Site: brandenburg
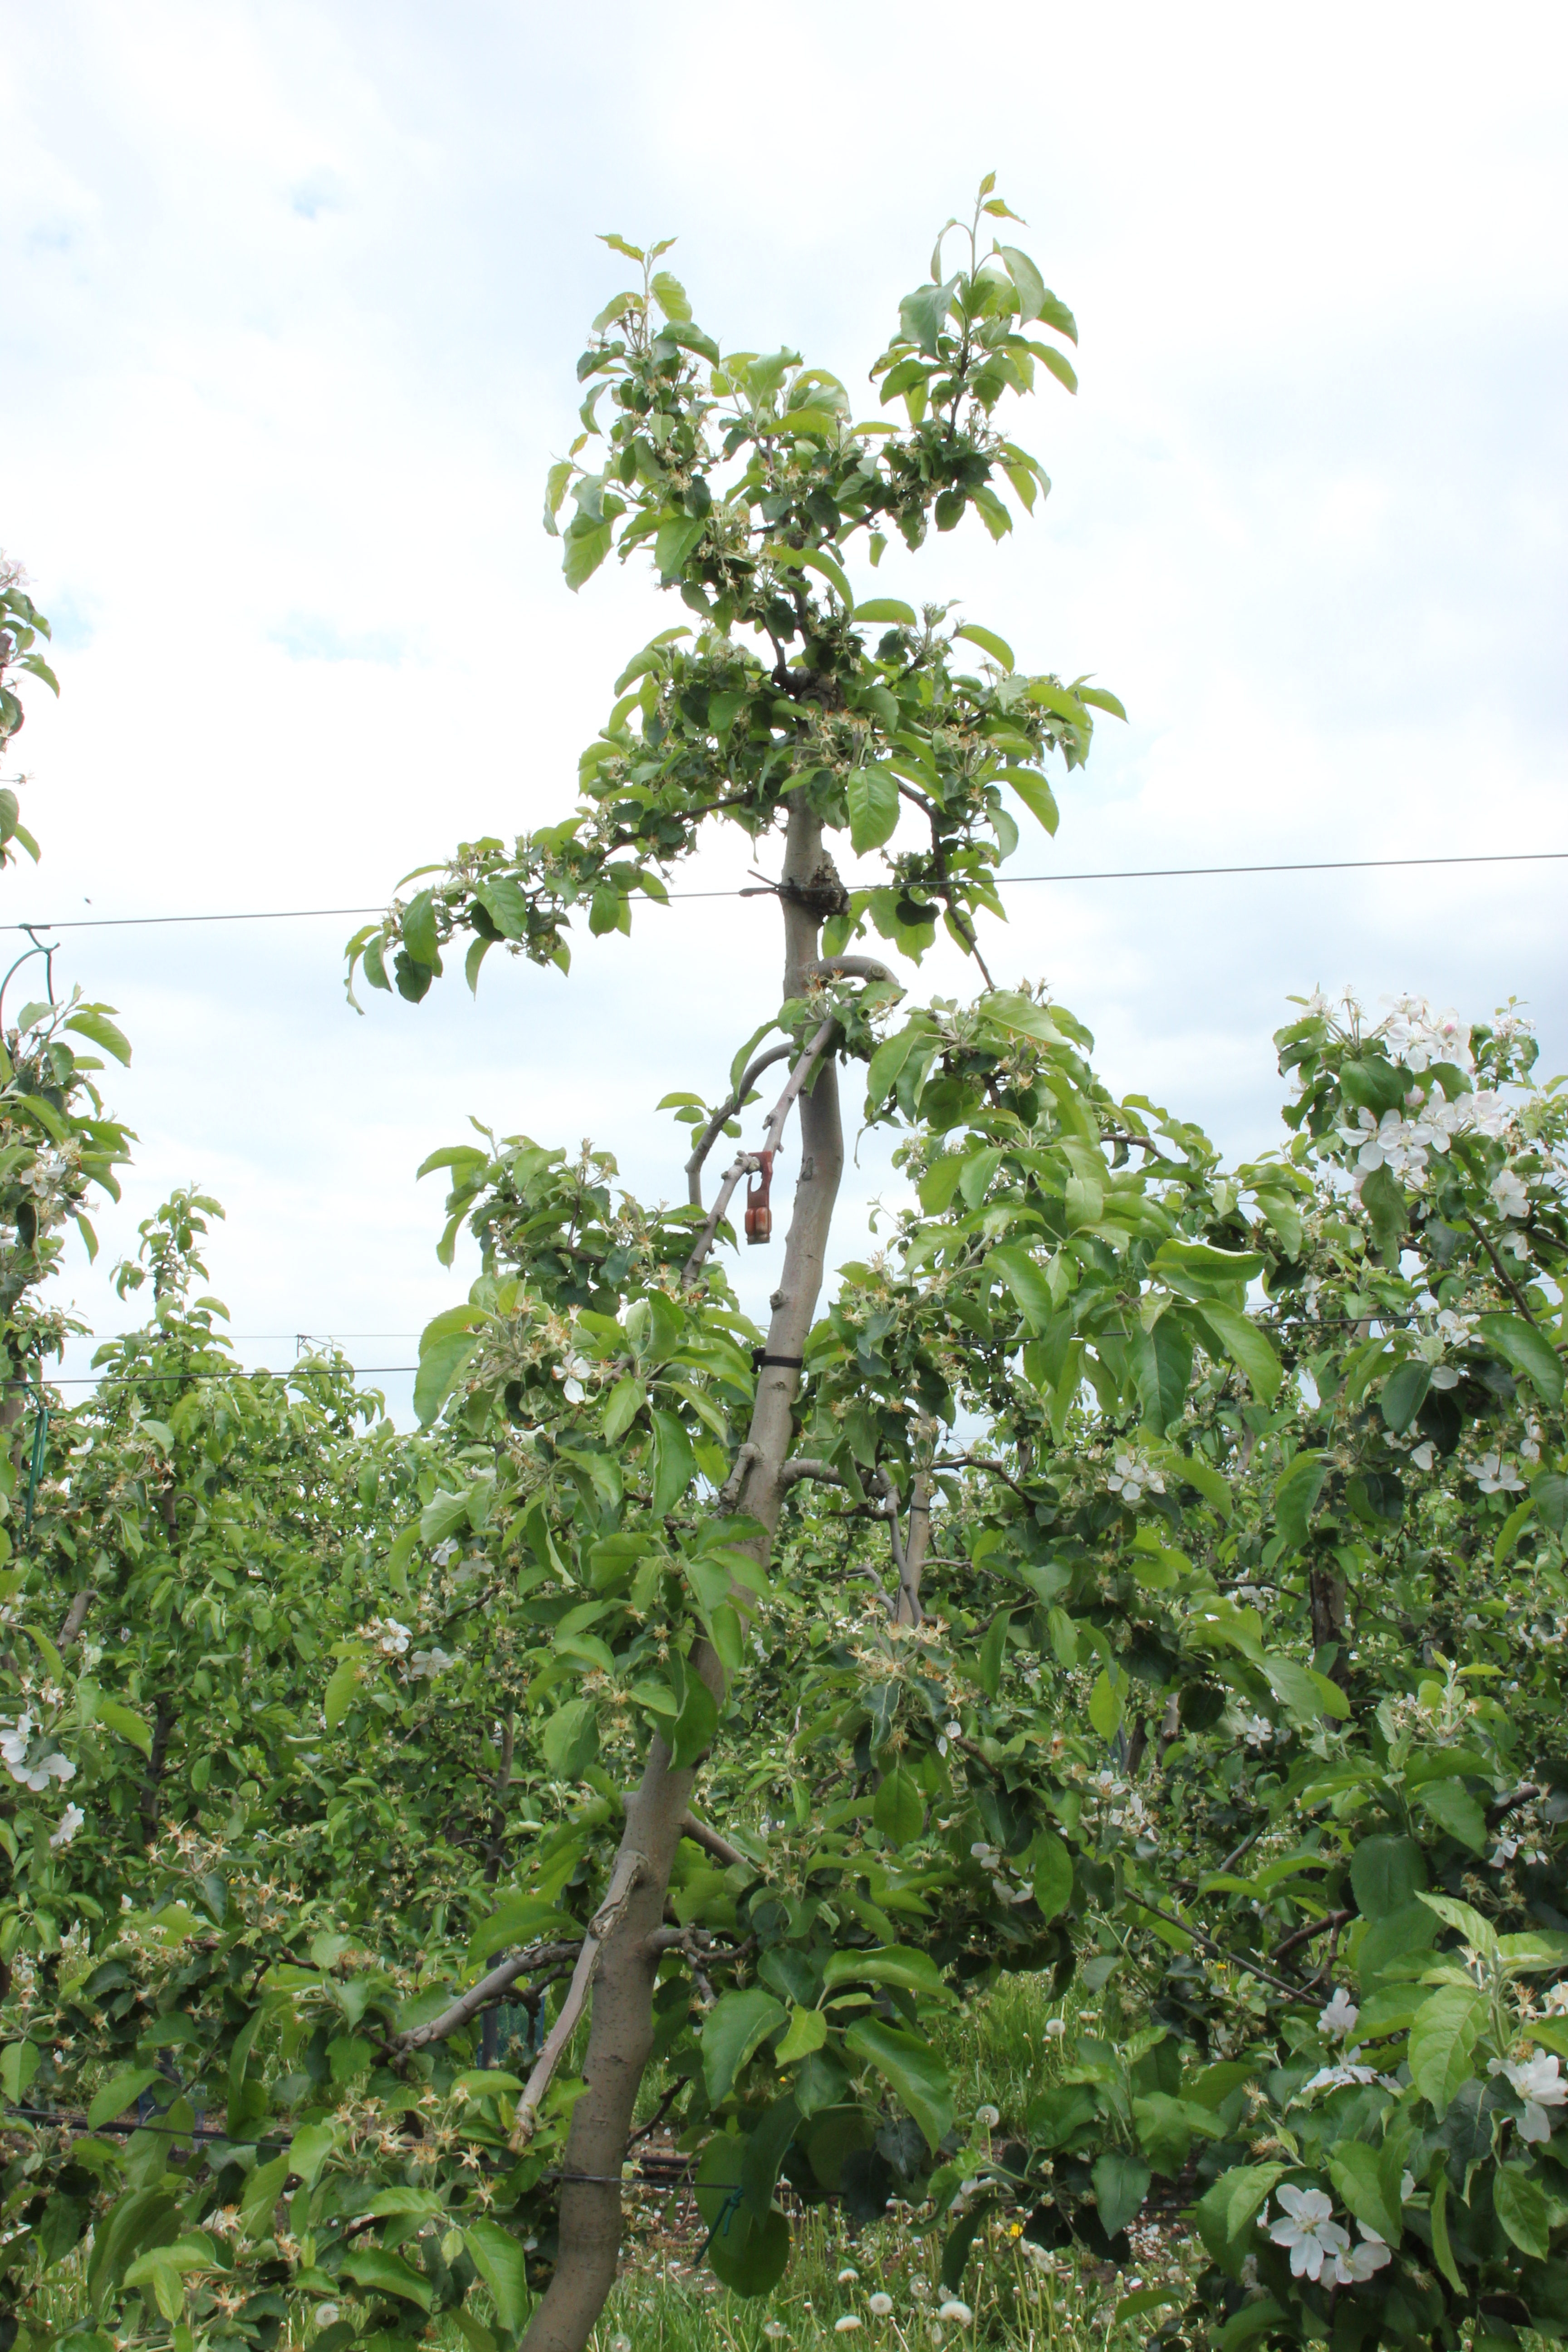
Growth stage (BBCH 67): Flowering